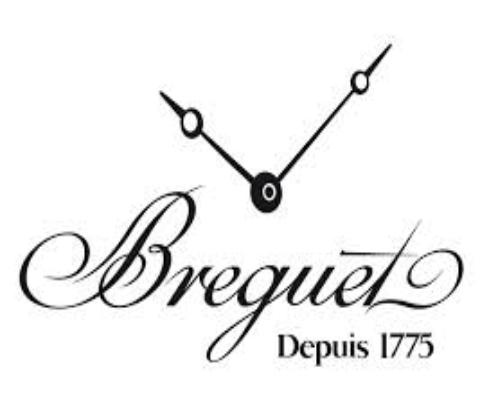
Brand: Breguet
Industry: Electronic